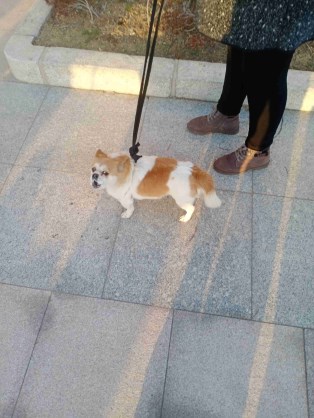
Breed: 3336-n000121-chinese_rural_dog